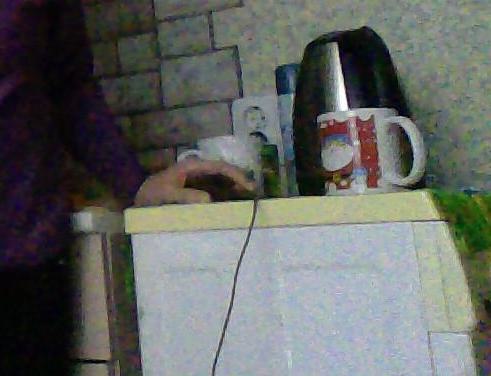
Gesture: no_gesture